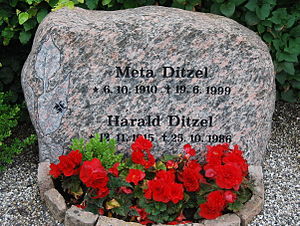
Meta Ditzel
Gravsten for Meta og Harald Ditzel på Viborg Kirkegård.